Gukbap

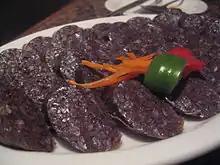
Korean blood sausage that is used as the meat product in "sundae-gukbap"

"Sundae-gukbap" – "sundae" (Korean sausage) and rice soup.